Plate-billed mountain toucan

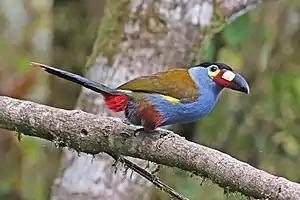
Northwestern Ecuador

Plate-billed Mountain-Toucans have a large laterally compressed bill, the front half of which is black and the back half is mostly red with a raised yellow plate on the upper mandible, a unique feature for which the bird was named. They have a reddish brown iris and a bare ocular area that is yellow below and turquoise green above. The crown and nape are black and the rest of the upper parts are bronzy olive. The side of the neck and underparts are blue gray with a yellow patch on the flanks which is partially covered by the wings. There is a yellow rump patch, and its tail is black with chestnut tips. The crissum (area around the vent) is bright red, and the thighs are brownish maroon.